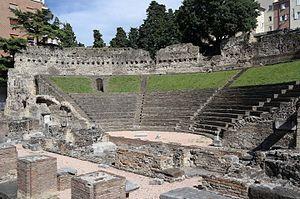
Le théâtre romain de Trieste est situé à Trieste au pied de la colline San Giusto, au cœur de la ville, en bordure de la vieille ville.